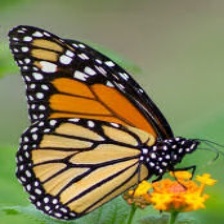
Species: MONARCH
Butterfly family (ImageNet category): monarch